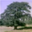
Label: oak_tree